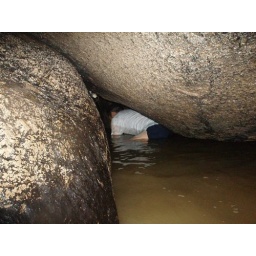
rock above, river beneath